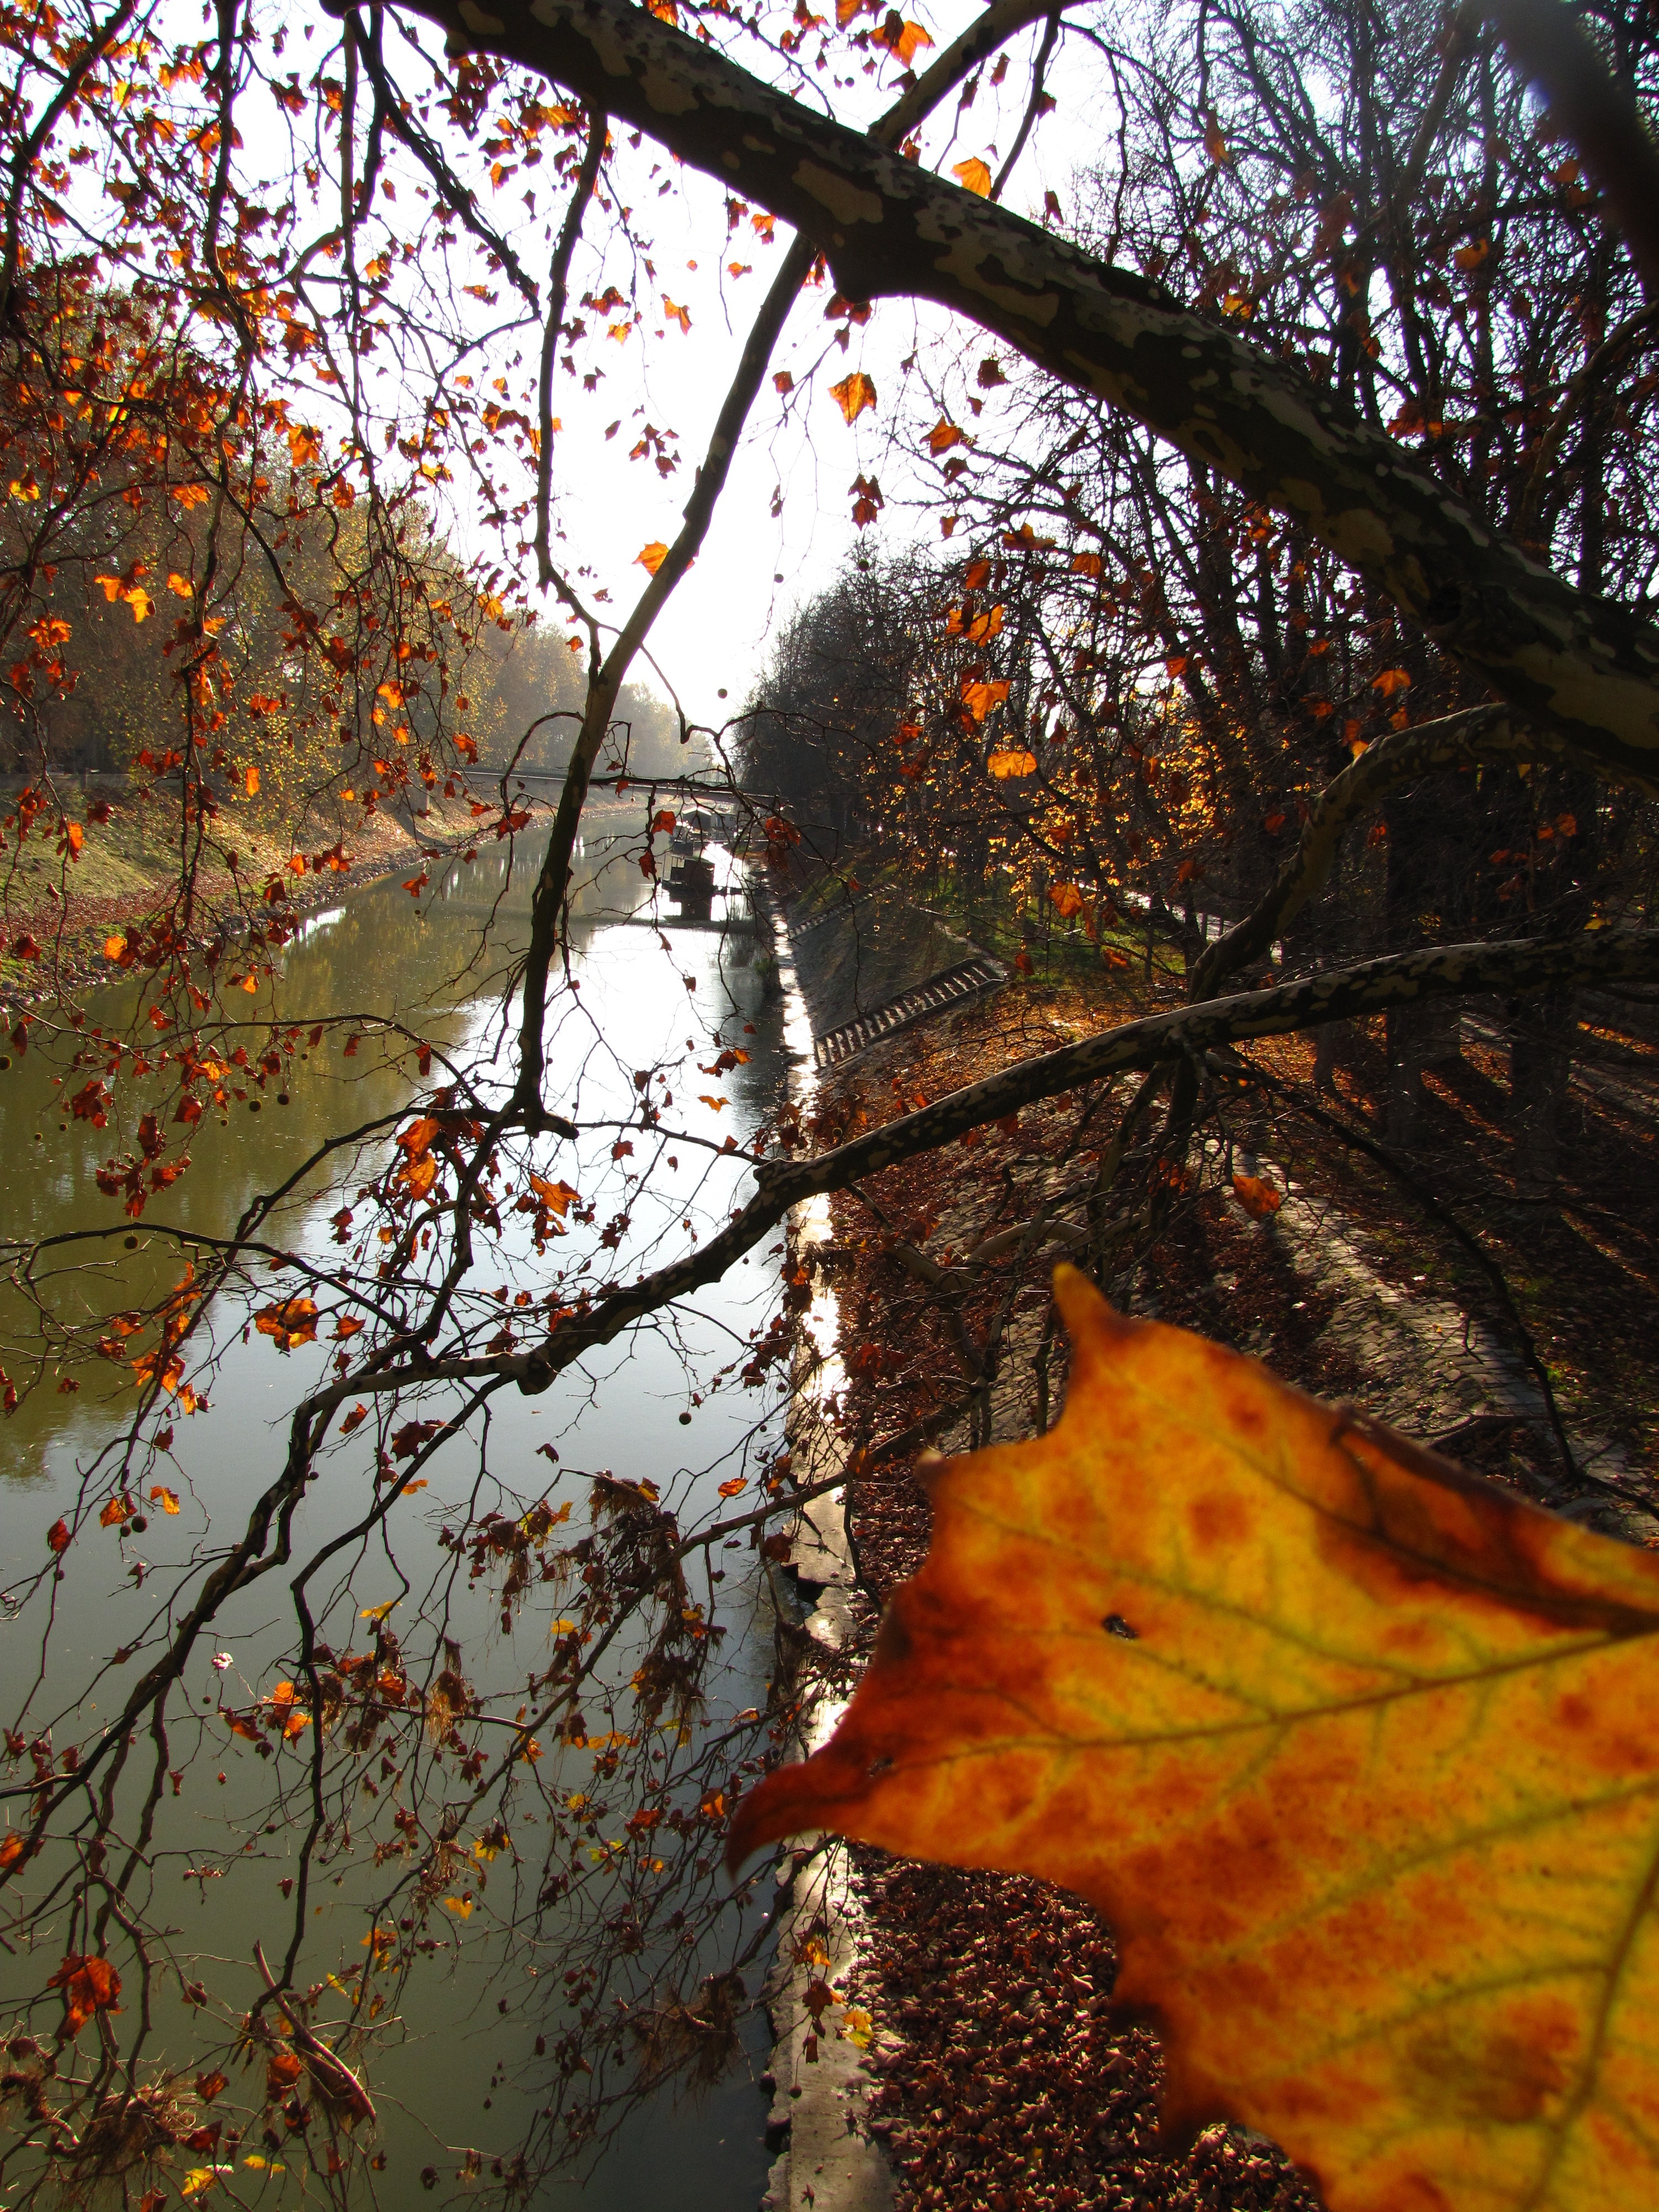
tree, nature, forest, branch, plant, wood, sunlight, leaf, flower, river, foliage, reflection, autumn, season, leaves, deciduous, woodland, bough, woody plant